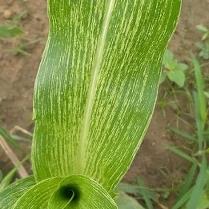
Crop: Maize
Condition: stripe-d